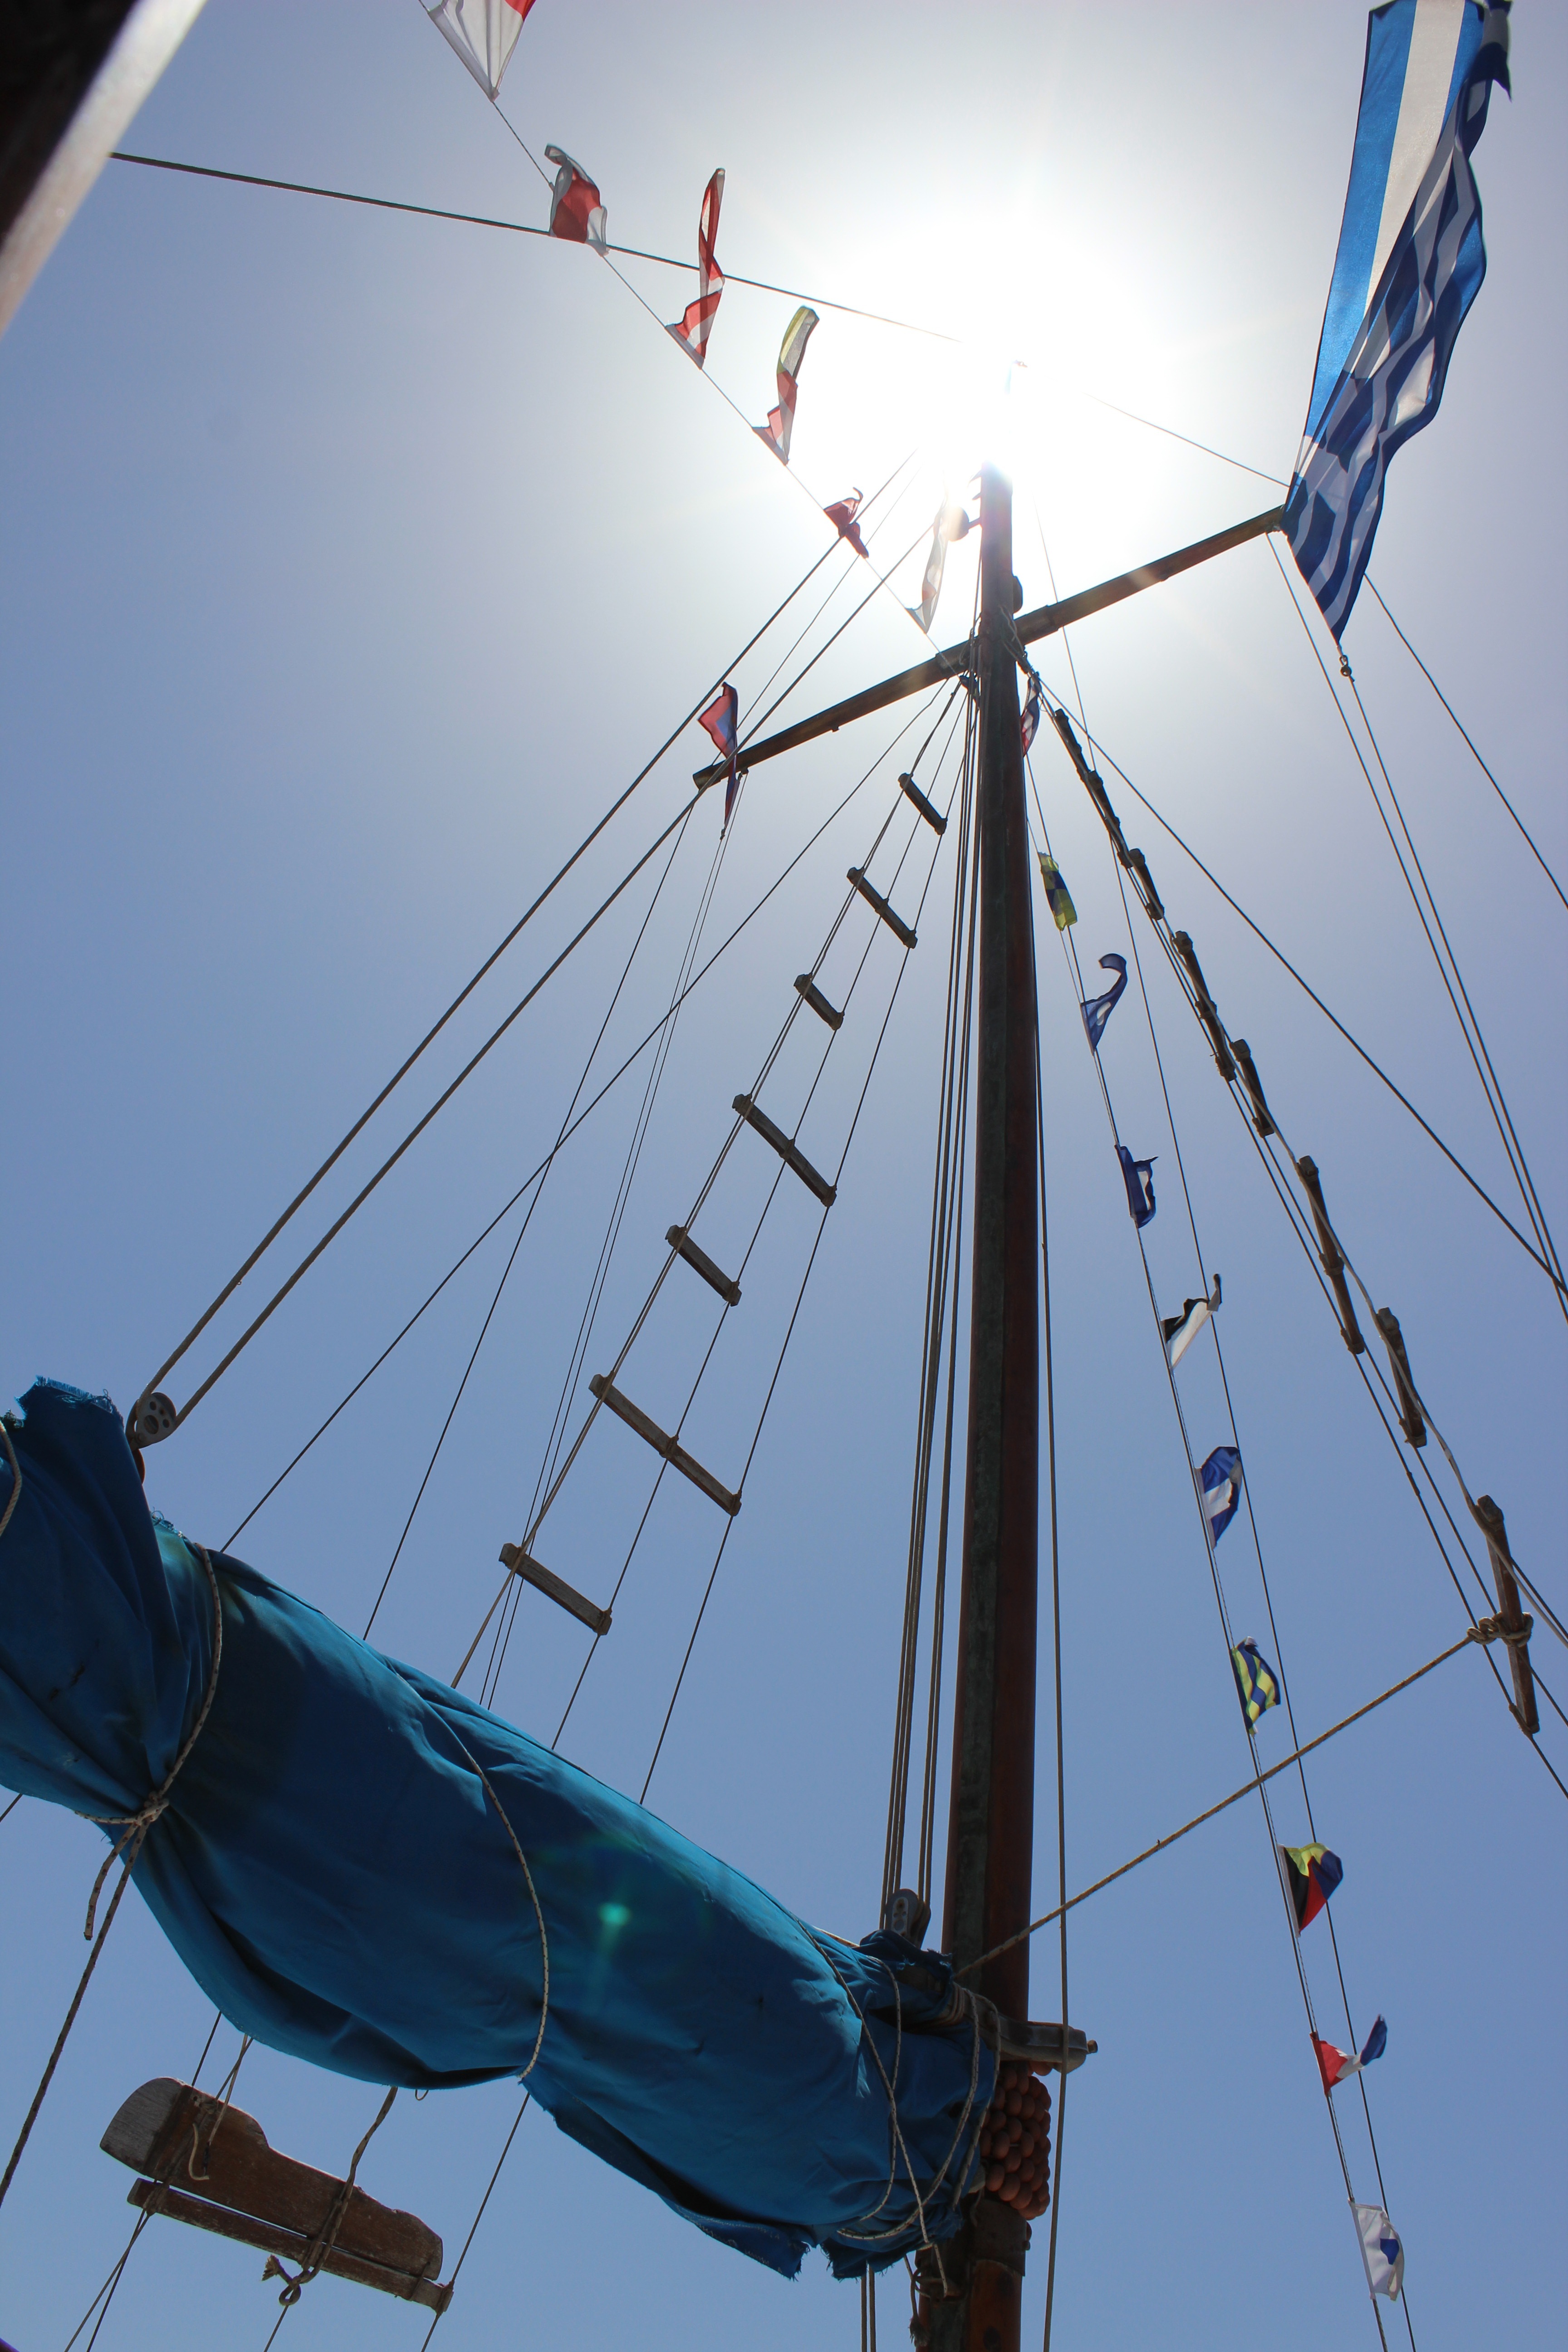
sun, boat, wind, ship, summer, line, vehicle, mast, sailing, yacht, electricity, sailboat, energy, cruise, nautical, sail, watercraft, sailing ship, tall ship